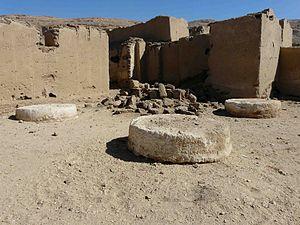
Amarna - Quartier résidentiel nord